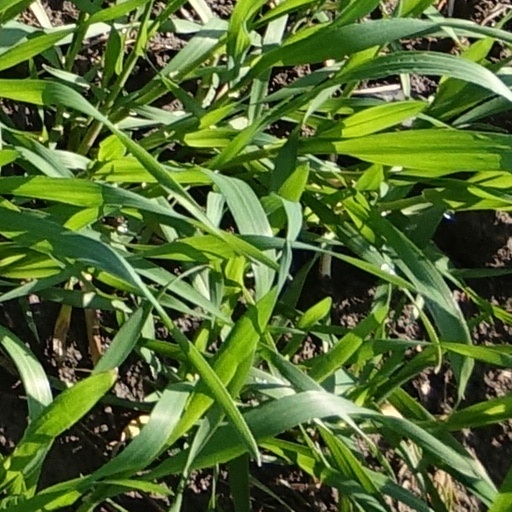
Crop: wheat